List of rail accidents (2010–2019)

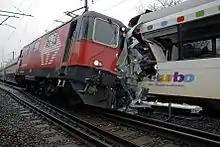
2013 Neuhausen am Rheinfall train collision

21 April – "Netherlands" – Amsterdam Westerpark train collision: Two trains collided head-on between Amsterdam Centraal and Amsterdam Sloterdijk stations, killing one and injuring at least 117.